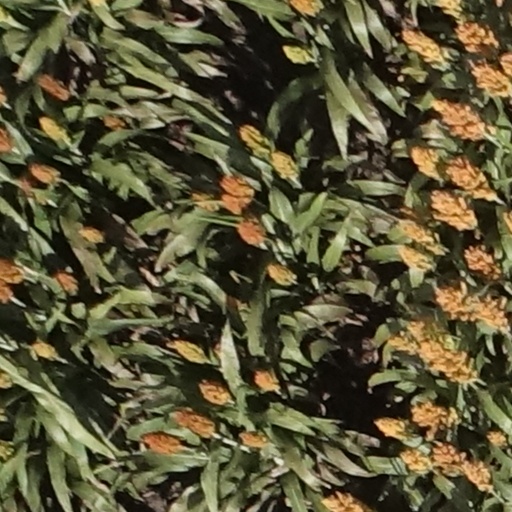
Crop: sorghum